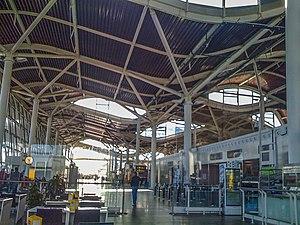
L'Aragon est une communauté autonome située dans le nord de l'Espagne. Elle est composée de trois provinces : la province de Huesca, la province de Saragosse et la province de Teruel. Elle est bordée au nord par la France, à l'est par la Catalogne et le Pays valencien, au sud par la Castille-La Manche, à l'ouest par la Castille-et-León et la Navarre.